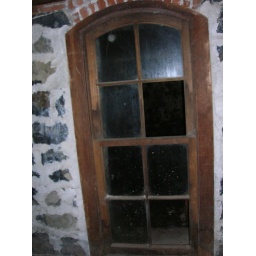
under ground window